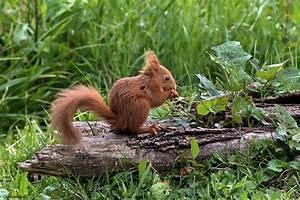
squirrel